Sarenput II

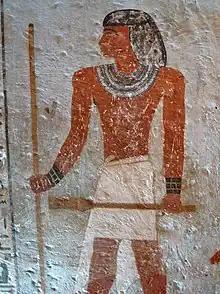
Relief of Sarenput II from his tomb.

Sarenput was the son of Khema, a governor of Elephantine during the reign of Amenemhat II, and of his wife Satethotep, as well as the nephew of the nomarch Sarenput I. Among his titles, he was nomarch of the 1st "nome" of Upper Egypt ("Land of the Bow"), mayor of Elephantine, high priest, overseer of the priests of Satet and Khnum, and "leader of the border patrols at the narrow door of the southern lands". He is attested as nomarch for at least 12 years between Year 4 of Senusret II and Year 8 of Senusret III.